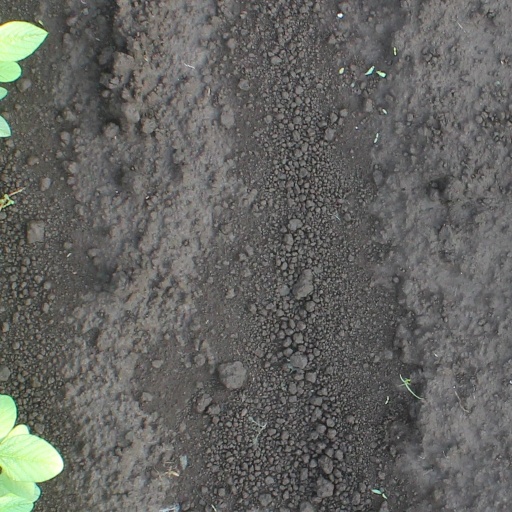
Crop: soybean